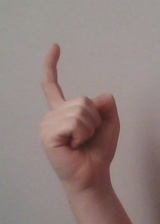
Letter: ra